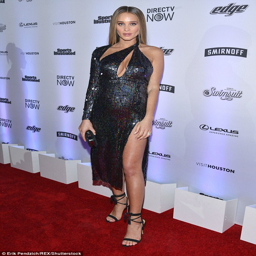
still strutting : fashion model gave onlookers a look at just how far along she was when she hit the red carpet for the launch on thursday evening